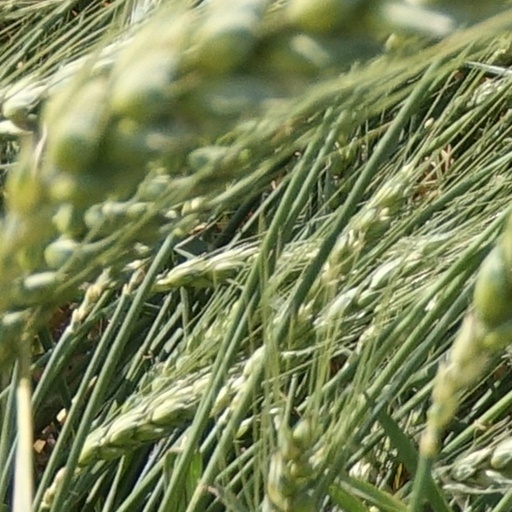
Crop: wheat